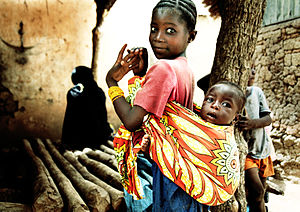
Børnefonden
Pige tager sig af sine mindre søskende i Mali Vestafrika
Pige tager sig af sine mindre søskende i Mali Vestafrika.
BØRNEfonden fusionerede 1. juli 2018 med Plan Danmark og blev til PlanBørnefonden. BØRNEfondens arbejde i Vestafrika er nu en del af PlanBørnefondens indsats.